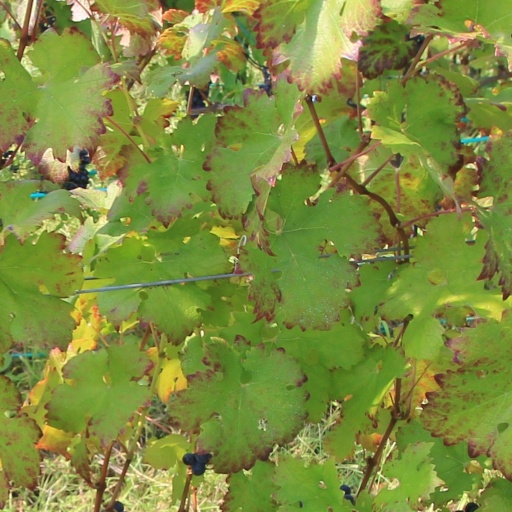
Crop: grape